Filippo Calendario

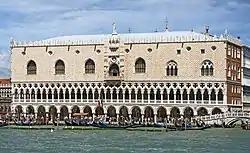

By the end of the 13th century the existing Doge's Palace in Venice needed enlarging. Rebuilding commenced around 1340, though interrupted for several years because of the plague.